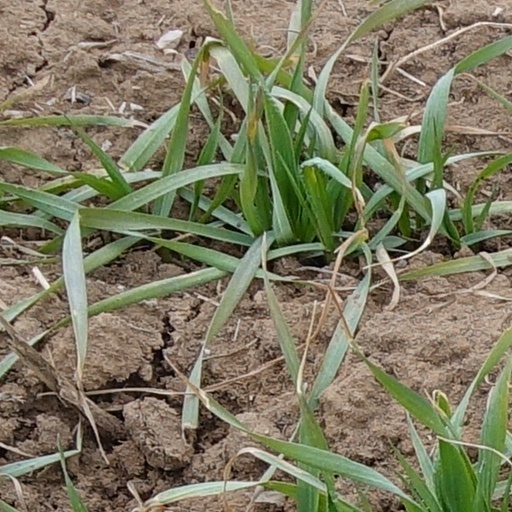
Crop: wheat